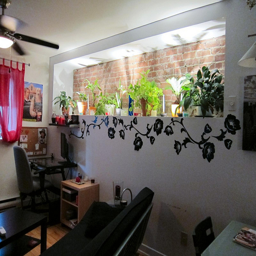
A room with a wall that has a large portion removed to be used as a houseplant display.
Office setting which contains a desk and computer also a futon and a table with the back area in the back wall containing live plants.
an office decorated with a flower stencil and many potted plants across a window.
The  interior wall is decorated with live plants and stencils of plants.
An office with a desk and couch, with several plants in the window.